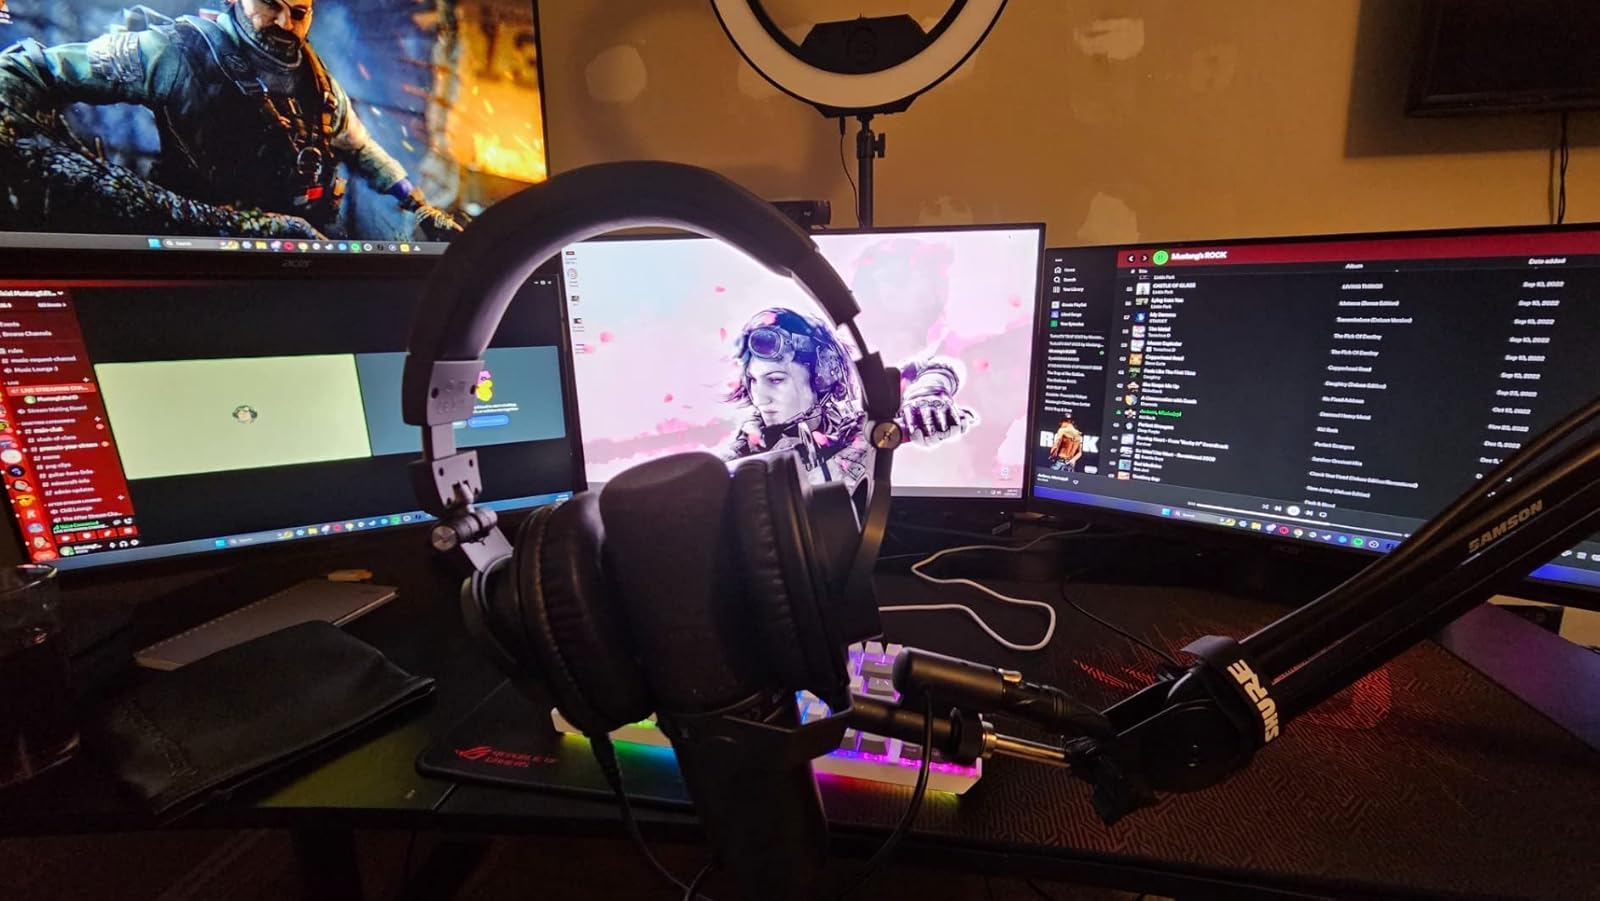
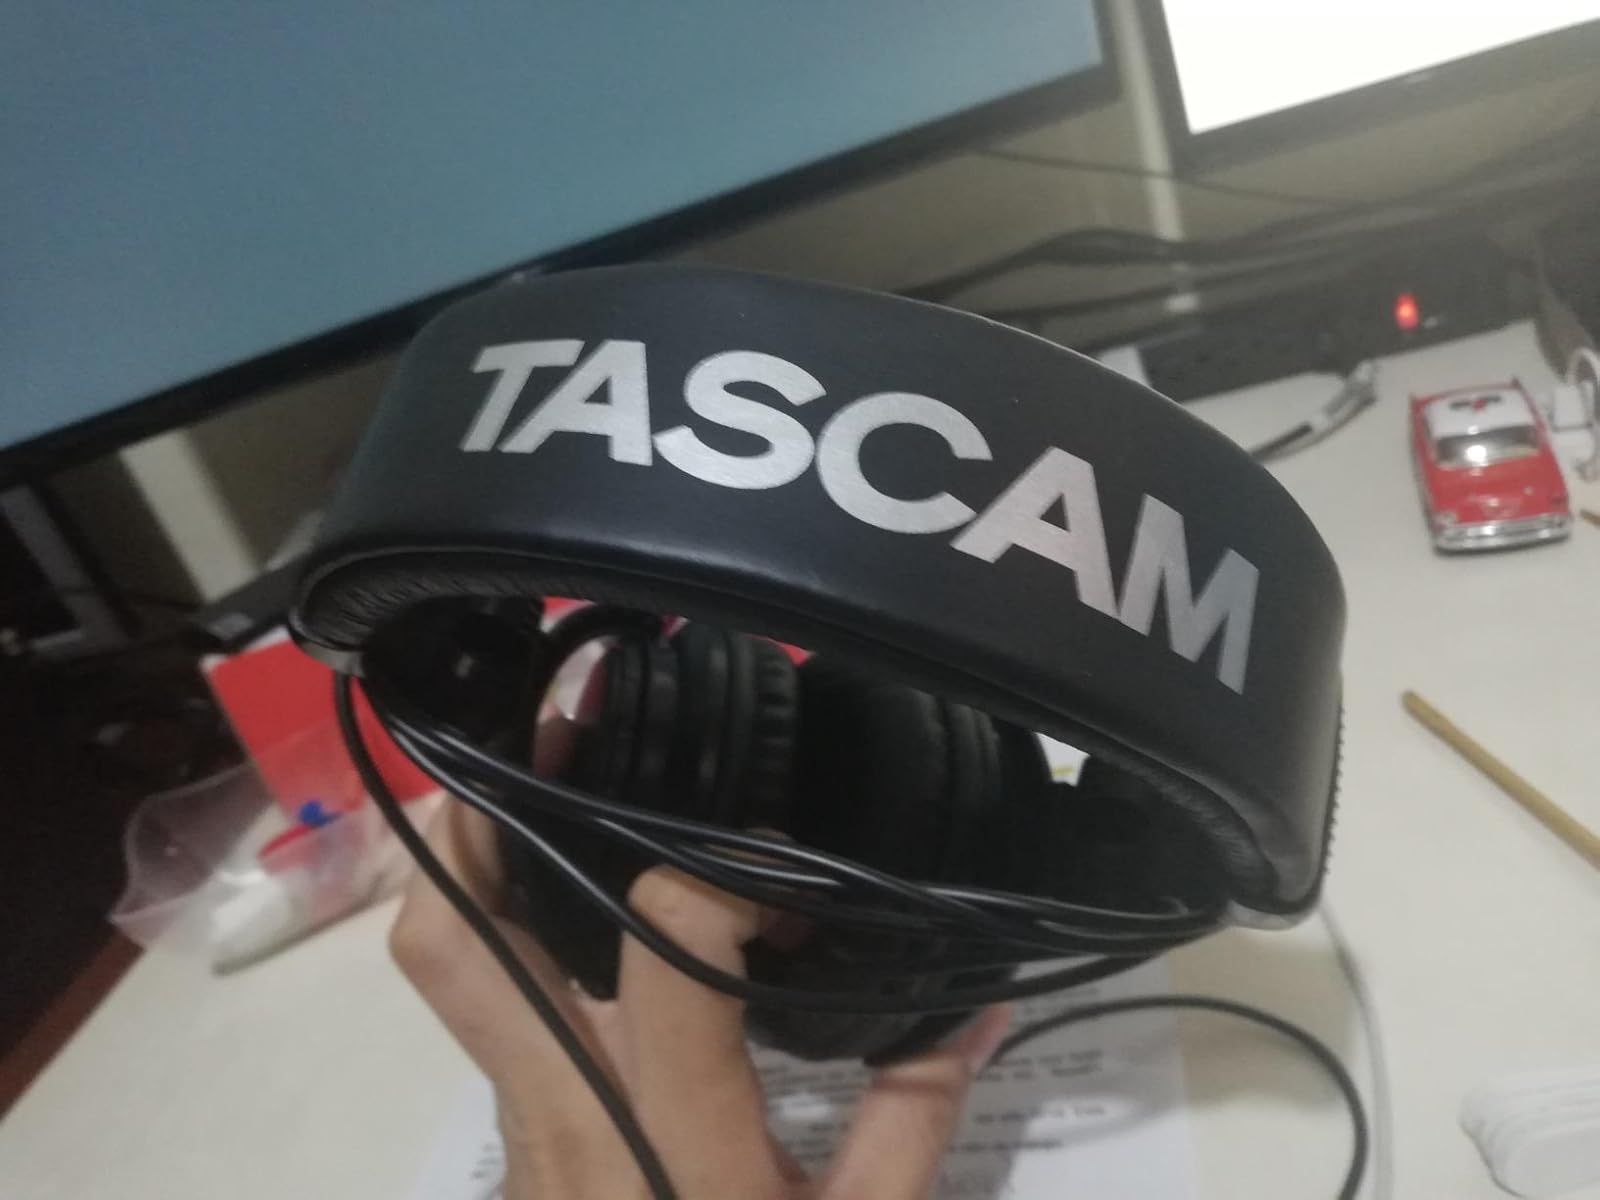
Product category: headphones
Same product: no